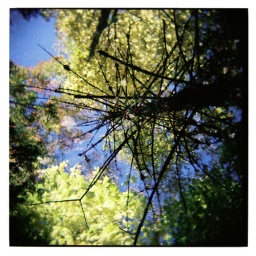
Fall in black for the sick tree